Great Falls Dam (Tennessee)

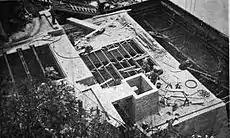
Construction work at the Great Falls Dam site, showing the entrance to the dam's diversion tunnel and part of a cofferdam

Throughout the 19th century, many attempts were made to harness the extraordinary hydro power potential of the Caney Fork only to be defeated by one of the volatile river's disastrous floods. The first major establishment to utilize the river's power at Great Falls was the Bosson Mill, a gristmill and carding factory that operated at the site across the river from the powerhouse from the 1860s until its destruction by a flood in 1882. The most prominent venture at Great Falls Gorge was the Falls City Cotton Mill Company, which established a cotton mill and company town, "Falls City," just above the gorge in 1892. The company turned a moderate profit until 1902, when the Good Friday Flood destroyed its toll bridge and powerhouse, and the mill was forced to close (the mill and the town's "spring castle" are still standing, however).